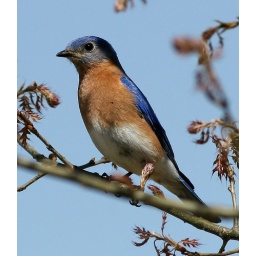
The male and female were going from tree to tree in the Collierville Wetlands of West Tennessee.